American Violet

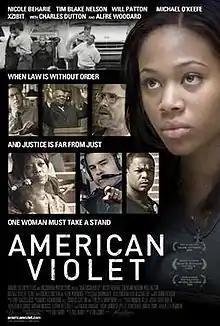
Theatrical release poster

American Violet is a 2008 American drama film directed by Tim Disney and starring Nicole Beharie. The story is based on Regina Kelly, a victim of Texas police drug enforcement tactics.